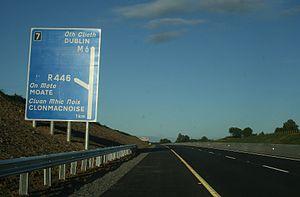
L' autoroute M6 est une autoroute en Irlande, qui débute à sa jonction avec la M4 à Kinnegad jusqu'en périphérie est de la Ville de Galway à l'exception du contournement d'Athlone en deux voies séparées et encore signalisée en tant que N6. L'autoroute a été officiellement achevée et ouverte à la circulation le 18 décembre 2009. Ce fut la première liaison ville à ville réalisée en Irlande. La M6 et M4, qui forme la route Galway-Dublin, se composent de 2+2 voies séparées, avec une vitesse limitée à 120 km/h. Avec 144 km (90 mi), la M6 est la troisième autoroute la plus longue du pays.